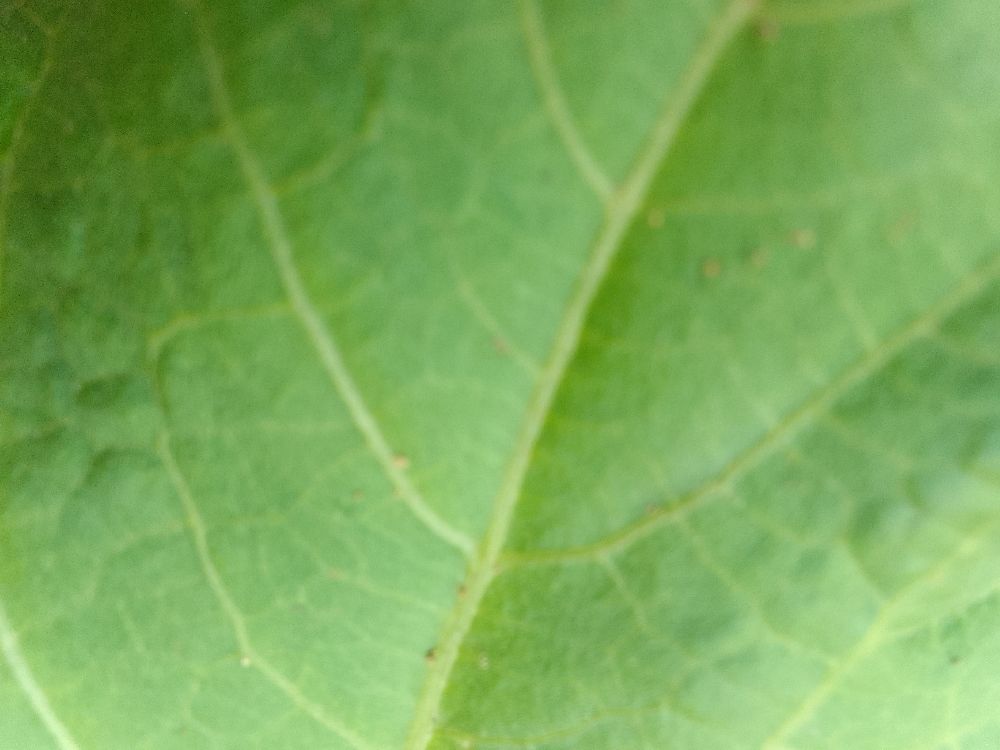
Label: healthy